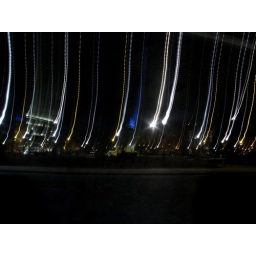
View from Philadelphia's logan square...lights emanating ...amtrak building in blue behind..moore school on the left..